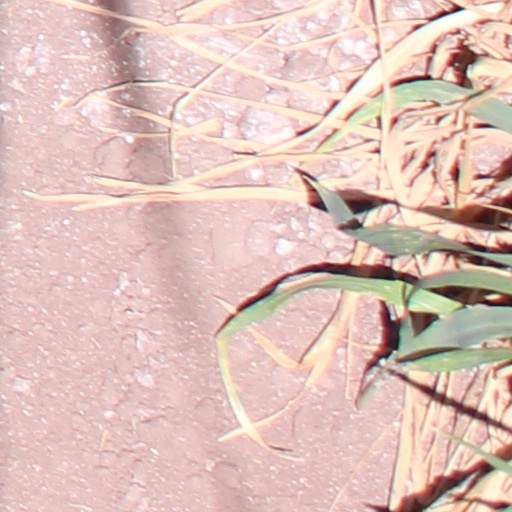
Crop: wheat